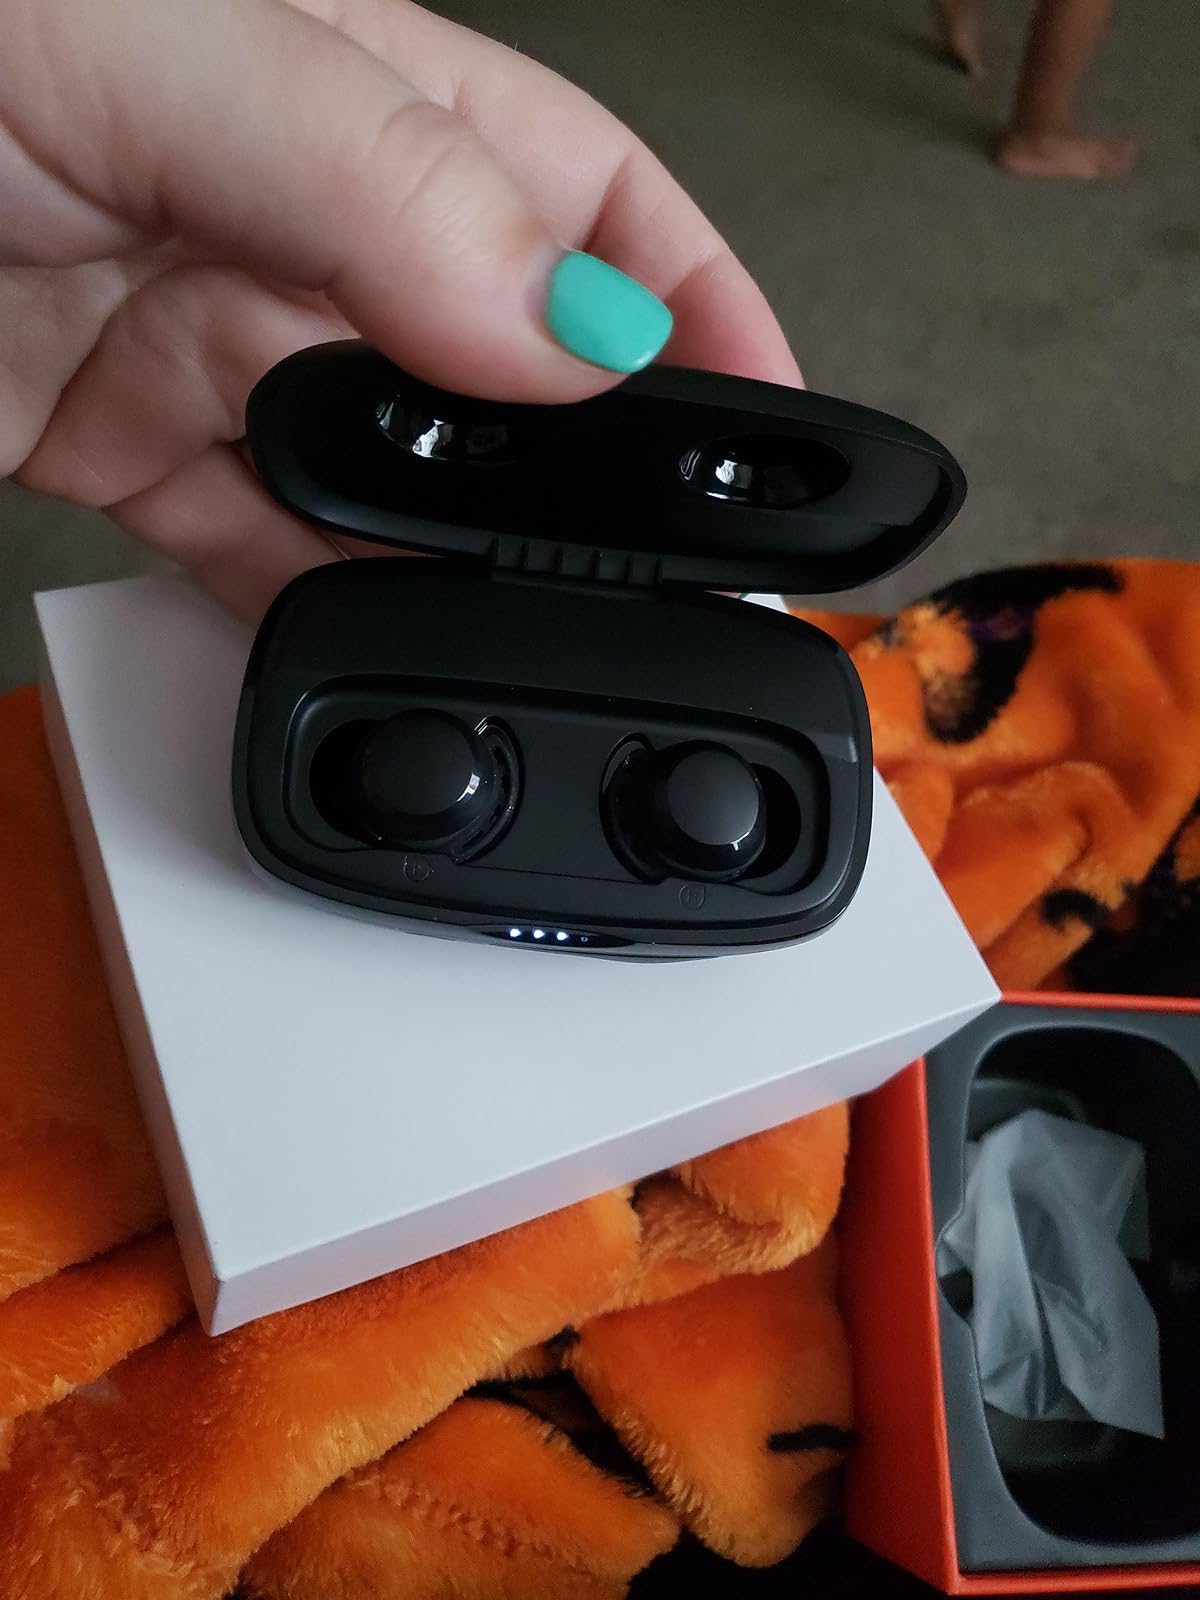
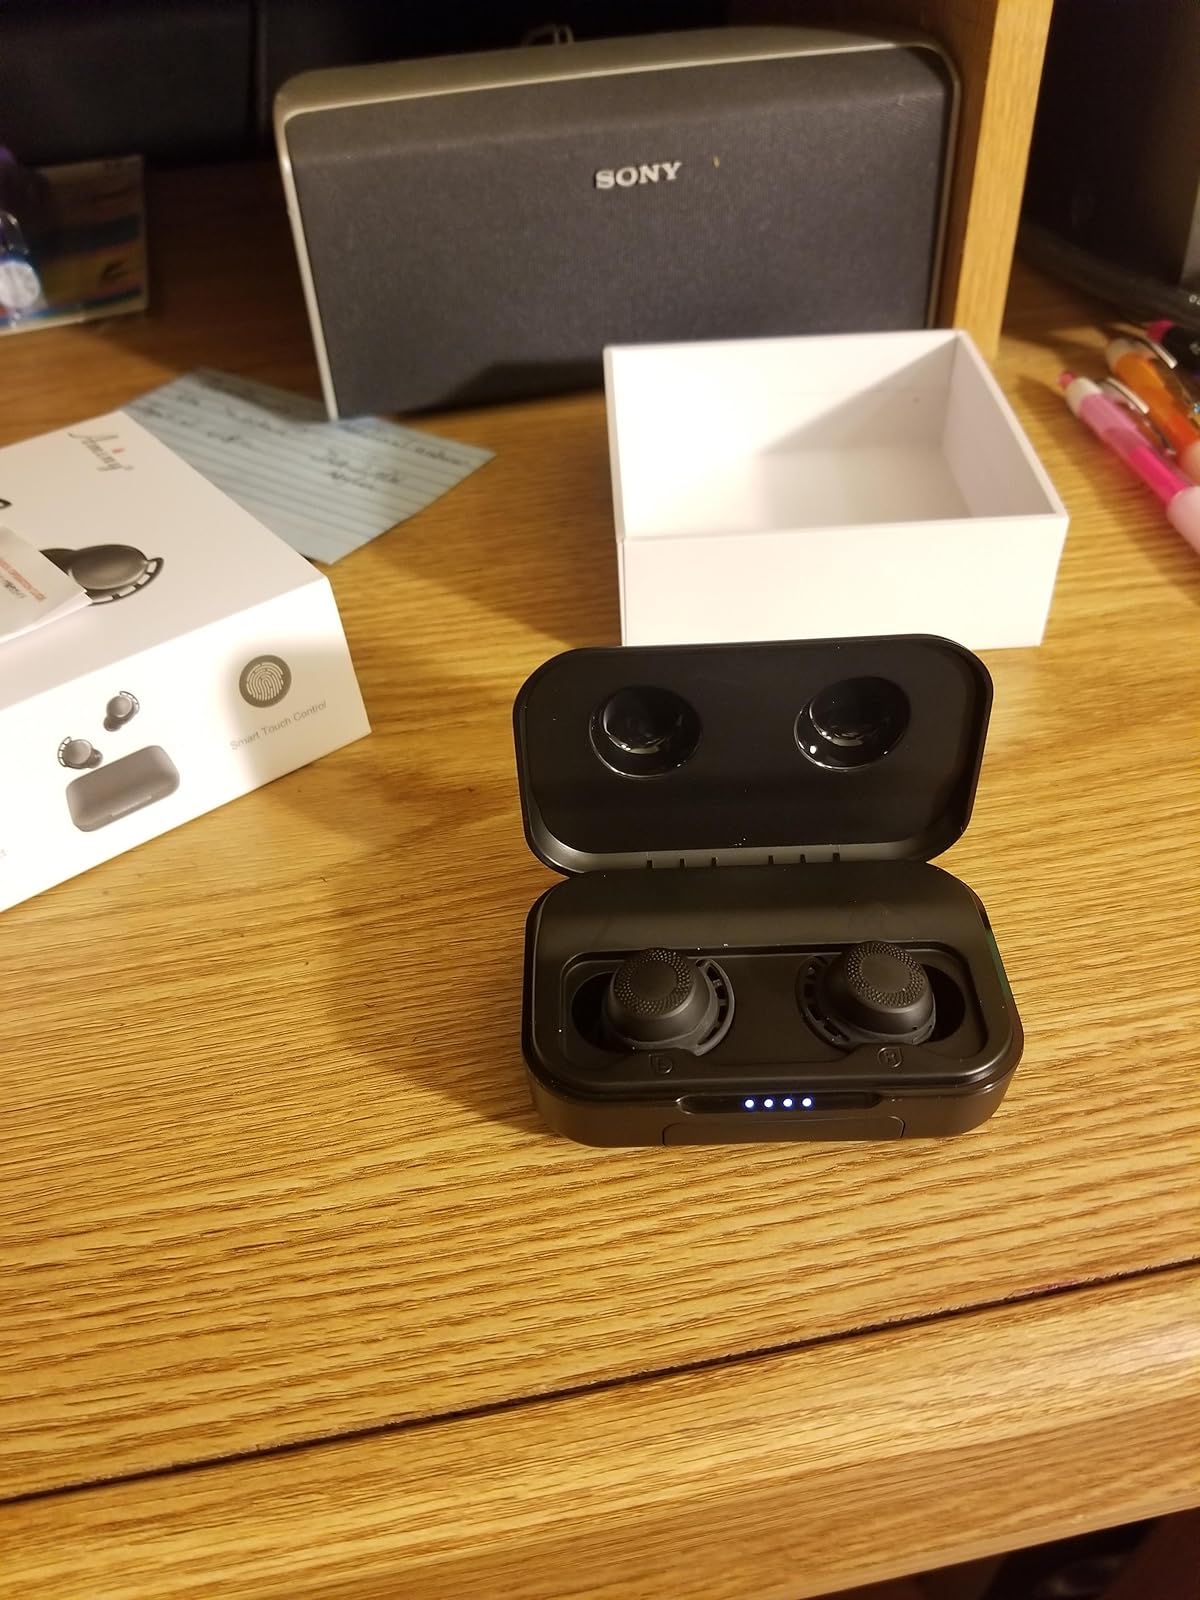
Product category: earbuds
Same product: no